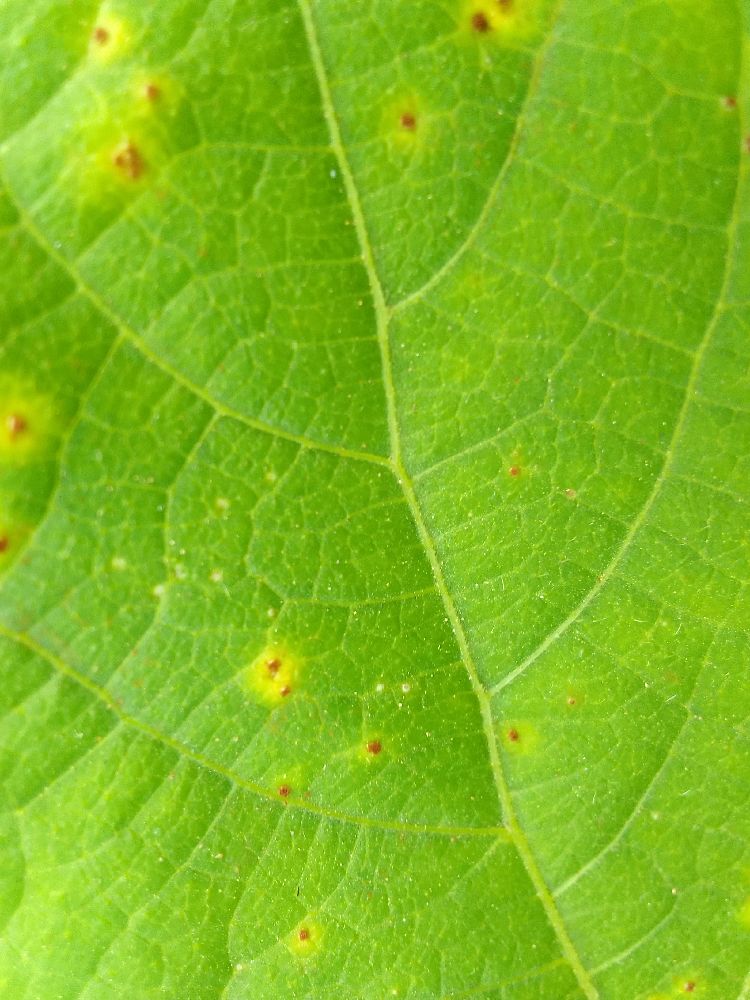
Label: rust